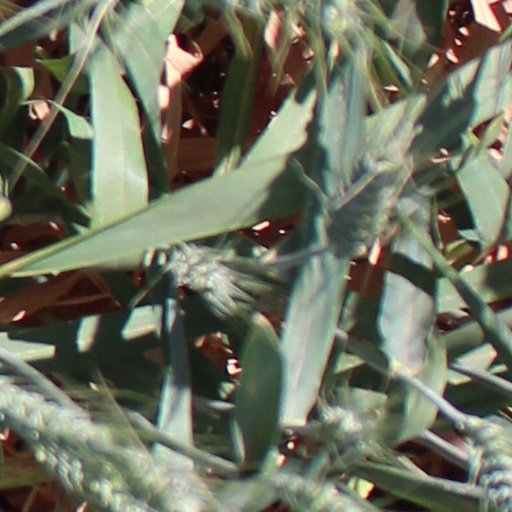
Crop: wheat